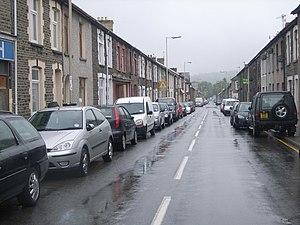
Ynysybwl est un village situé au sud du pays de Galles, dans le county borough du Rhondda Cynon Taf, situé à environ 32 km au nord-nord-est de Cardiff et à environ 6,5 km de Pontypridd.